A Discovery of Witches

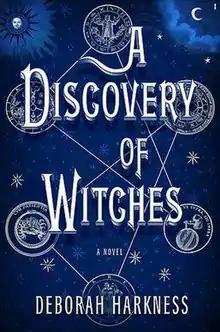
Book cover art

A Discovery of Witches is a 2011 historical-fantasy novel and the debut novel by American scholar Deborah Harkness. It follows Diana Bishop, a history of science professor at Yale University, as she embraces her magical blood after finding a long-thought-lost manuscript and engages in a forbidden romance with a charming vampire, Matthew Clairmont.